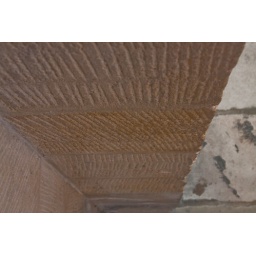
The old stone walls in the cathedral were amazing with texture and life.